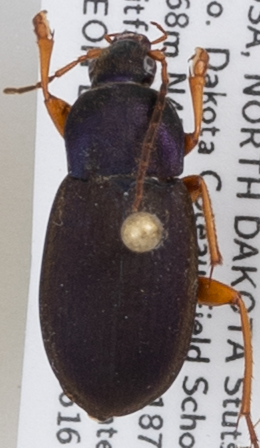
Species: Chlaenius platyderus
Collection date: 2020-06-16
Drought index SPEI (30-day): -2.09
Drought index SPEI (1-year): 2.09
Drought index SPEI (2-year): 2.09